Skjoldenæsholm

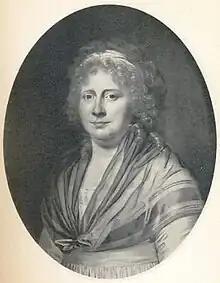
Ane Marie Bruun de Neergaard (née Møller).

AIn 1794, Joachimine Danneskiold-Laurvig sold the estate to Anna Marie Bruun de Neergaard (née Møller). Sje was the widow of Jens Bruun de Neergård (1742-1778). She had until then lived at Svenstrup Manor. Skjoldenæsholm was after her death passed to their son Johan Andreas Bruun de Neergaard (1770-1836). It was after his own death passed to his son Andreas Theodor Bruun De Neergaard (1808-1891) and then to his grandson Poul Johan Carl Bruun de Neergaard (1751-1832). In 1914, Poul Bruun de Neergaard ceded the estate to his son Henri Bruun de Neergaard.